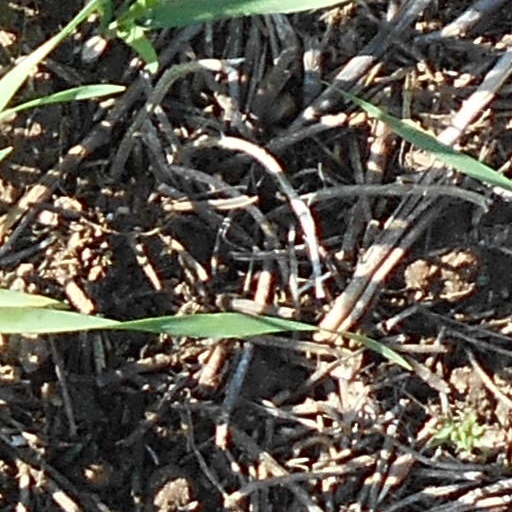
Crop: wheat